Congregation Baith Israel Anshei Emes

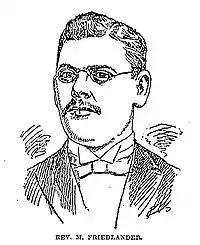
Rev. M. Friedlander.

Baith Israel hired Marcus Friedlander as rabbi in 1887. Born in Congress Poland in 1862, he left Russia for England before he was twenty. Though speaking little English at the time, he graduated there from the London Theological Seminary, before emigrating to the United States. He was 24 years old when he assumed the post at Baith Israel, at the time the youngest man in New York state to be appointed to so significant a position of Jewish leadership. Friedlander served until 1893, when he resigned to take a more lucrative position in California at the First Hebrew Congregation of Oakland. After Friedlander left, his name was, for reasons unknown, deleted from the synagogue histories, and the financial records and minute books dating from his tenure were removed from Baith Israel's archives. He was succeeded by Joseph Taubenhaus, the brother of Dr. Gottheil/Godfrey Taubenhaus, the rabbi of Congregation Beth Elohim; another brother, Jacob/Jean Taubenhaus was a famous French chess master.